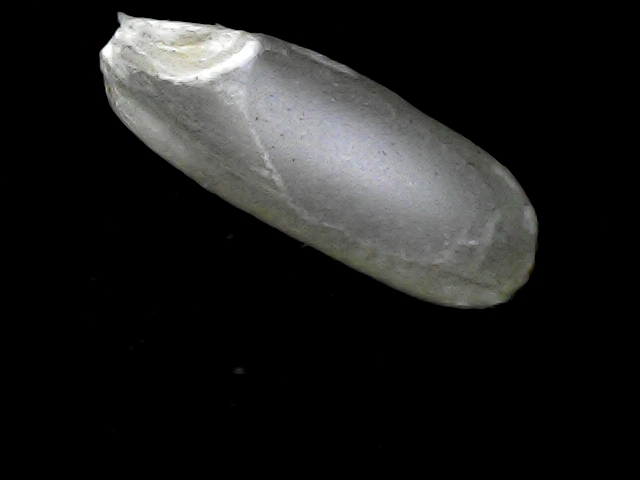
Rice variety: BD56